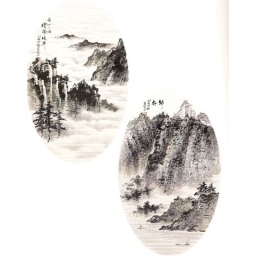
(Right): Home going boats (Left): Peaks circled by clouds